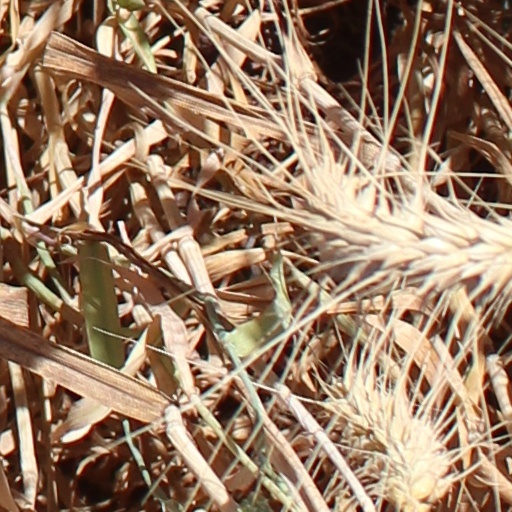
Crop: wheat